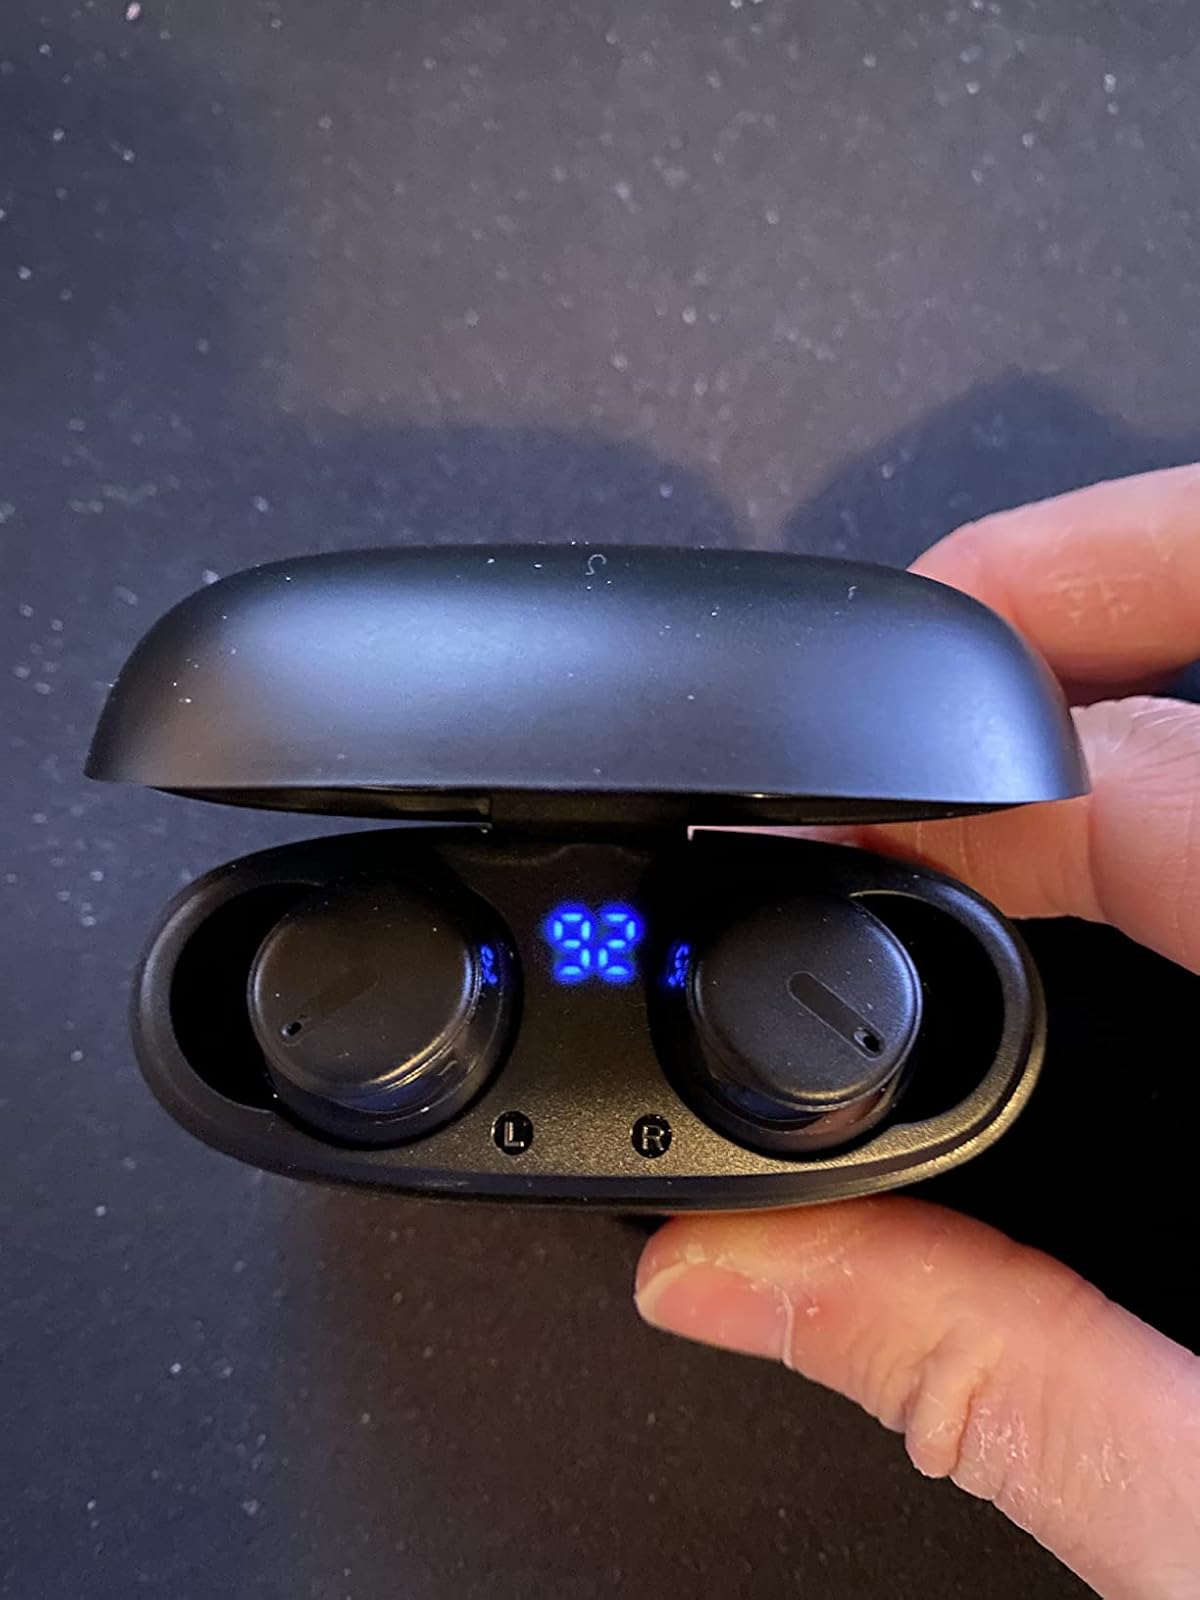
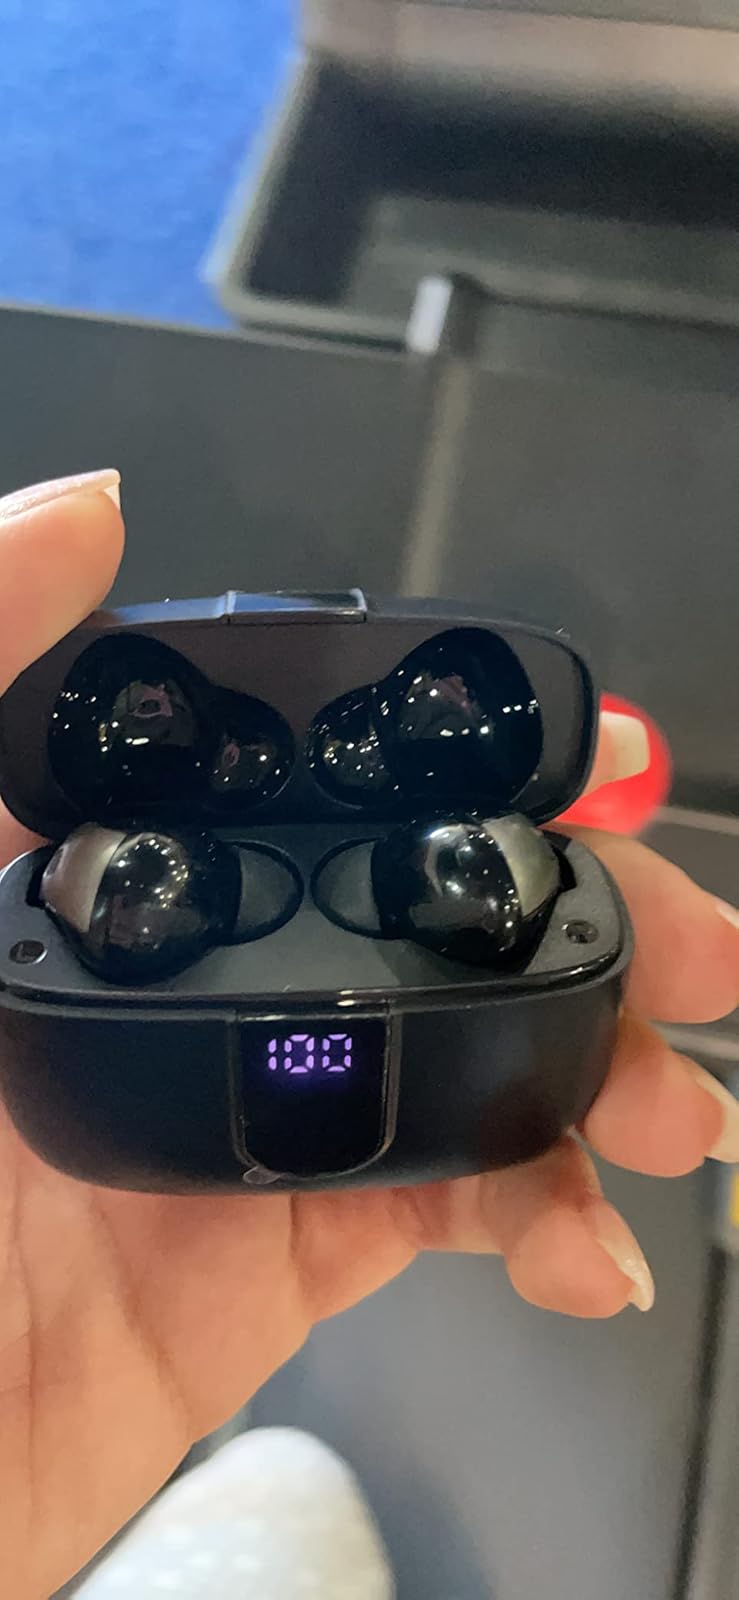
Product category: earbuds
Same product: no